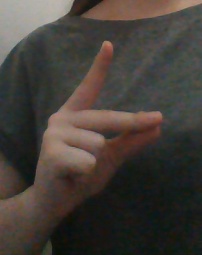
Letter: ta